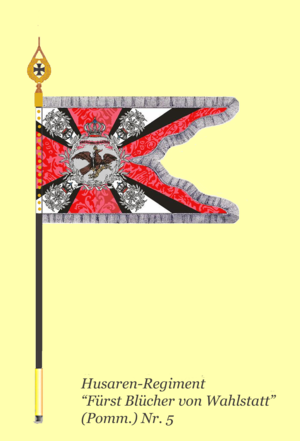
Drapeau du 5e Régiment de hussards prussienne royale Italiano: Stendardo della 5° reggimento ussari (Esercito reale da Prussia)